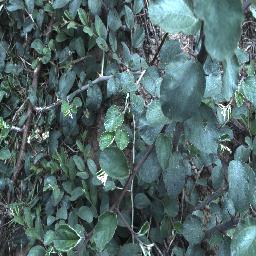
Label: chinee_apple